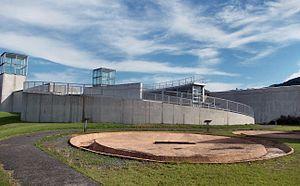
Le musée préfectoral de Kumamoto d'anciens tertres funéraires est un musée japonais consacré à des kofun décorés situés à Yamaga, préfecture de Kumamoto au Japon. La collection comprend des répliques grandeur nature des chambres intérieures de douze tumuli.